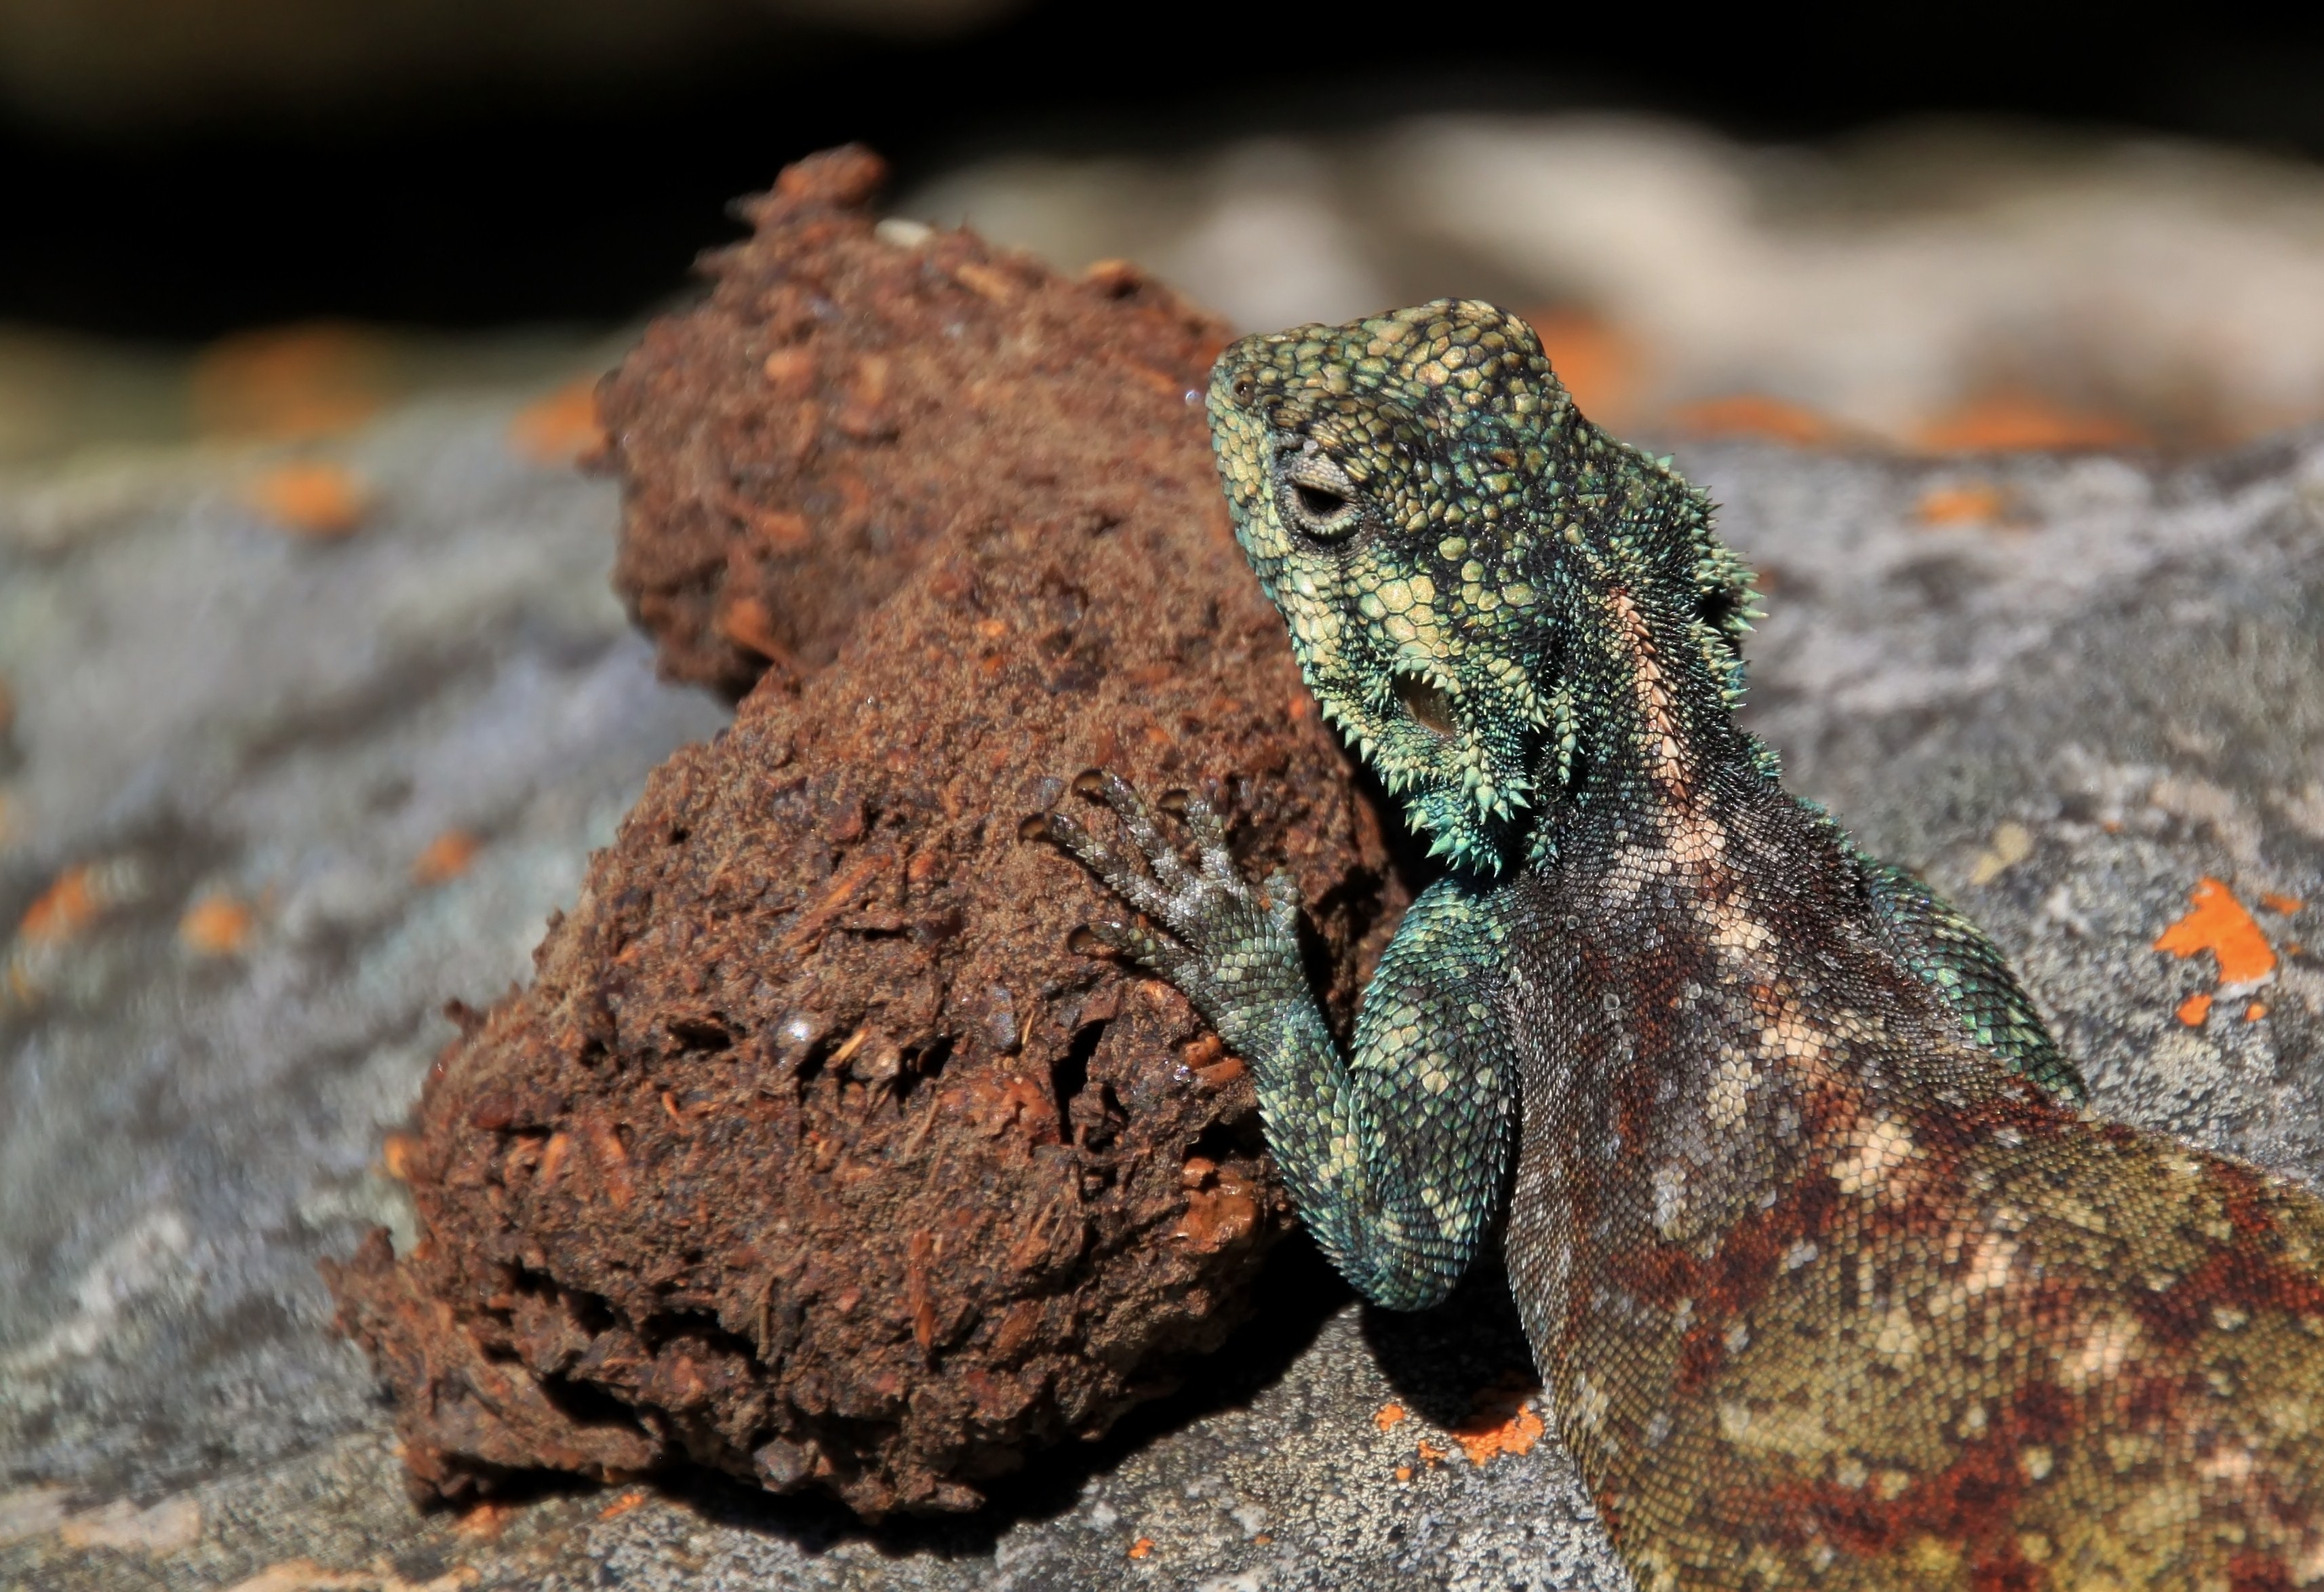
nature, rock, animal, stone, travel, dry, wildlife, color, macro, soil, toad, reptile, scale, colorful, close, fauna, lizard, close up, camouflage, animals, head, creature, south africa, macro photography, agame, agamidae, camouflage paint, schuppenkriechtier, farbbartagame, muste, dander